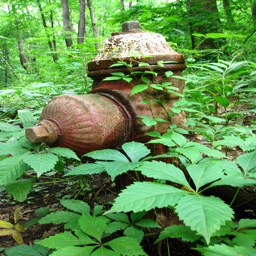
A rusted out fire hydrant in a forest with green plants and trees.
An old fire hydrant or pump surrounded by forest.
A fire hydrant is hidden behind leaves on the ground.
An old fire hydrant located in the forest
A rusted fire hydrant found nearly overgrown by foliage.